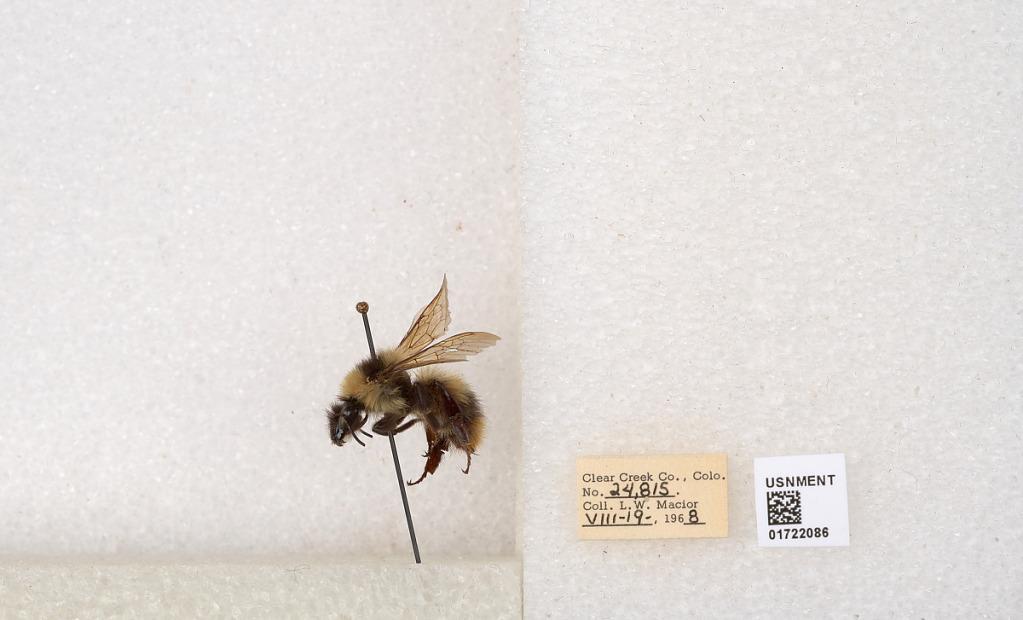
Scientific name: Bombus kirbyellus
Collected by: L. Macior
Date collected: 1968-8-19
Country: United States
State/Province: Colorado
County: Clear Creek
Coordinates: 39.6891, -105.644